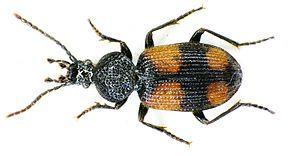
Les Panagaeini sont une tribu de coléoptères de la famille des carabidae et de la sous-famille des Panagaeinae.
Les Panagaeina sont une sous-tribu de coléoptères de la famille des carabidae, de la sous-famille des Panagaeinae et de la tribu des Panagaeini.
Les Panagaeinae sont une sous-famille de coléoptères de la famille des carabidae.